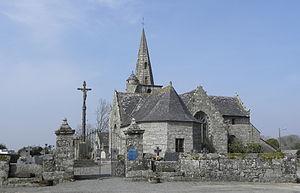
Chevet de l'église Saint-Gildas de Magoar (22).
Magoar [magwaʁ] est une commune française située dans le département des Côtes-d'Armor en région Bretagne.